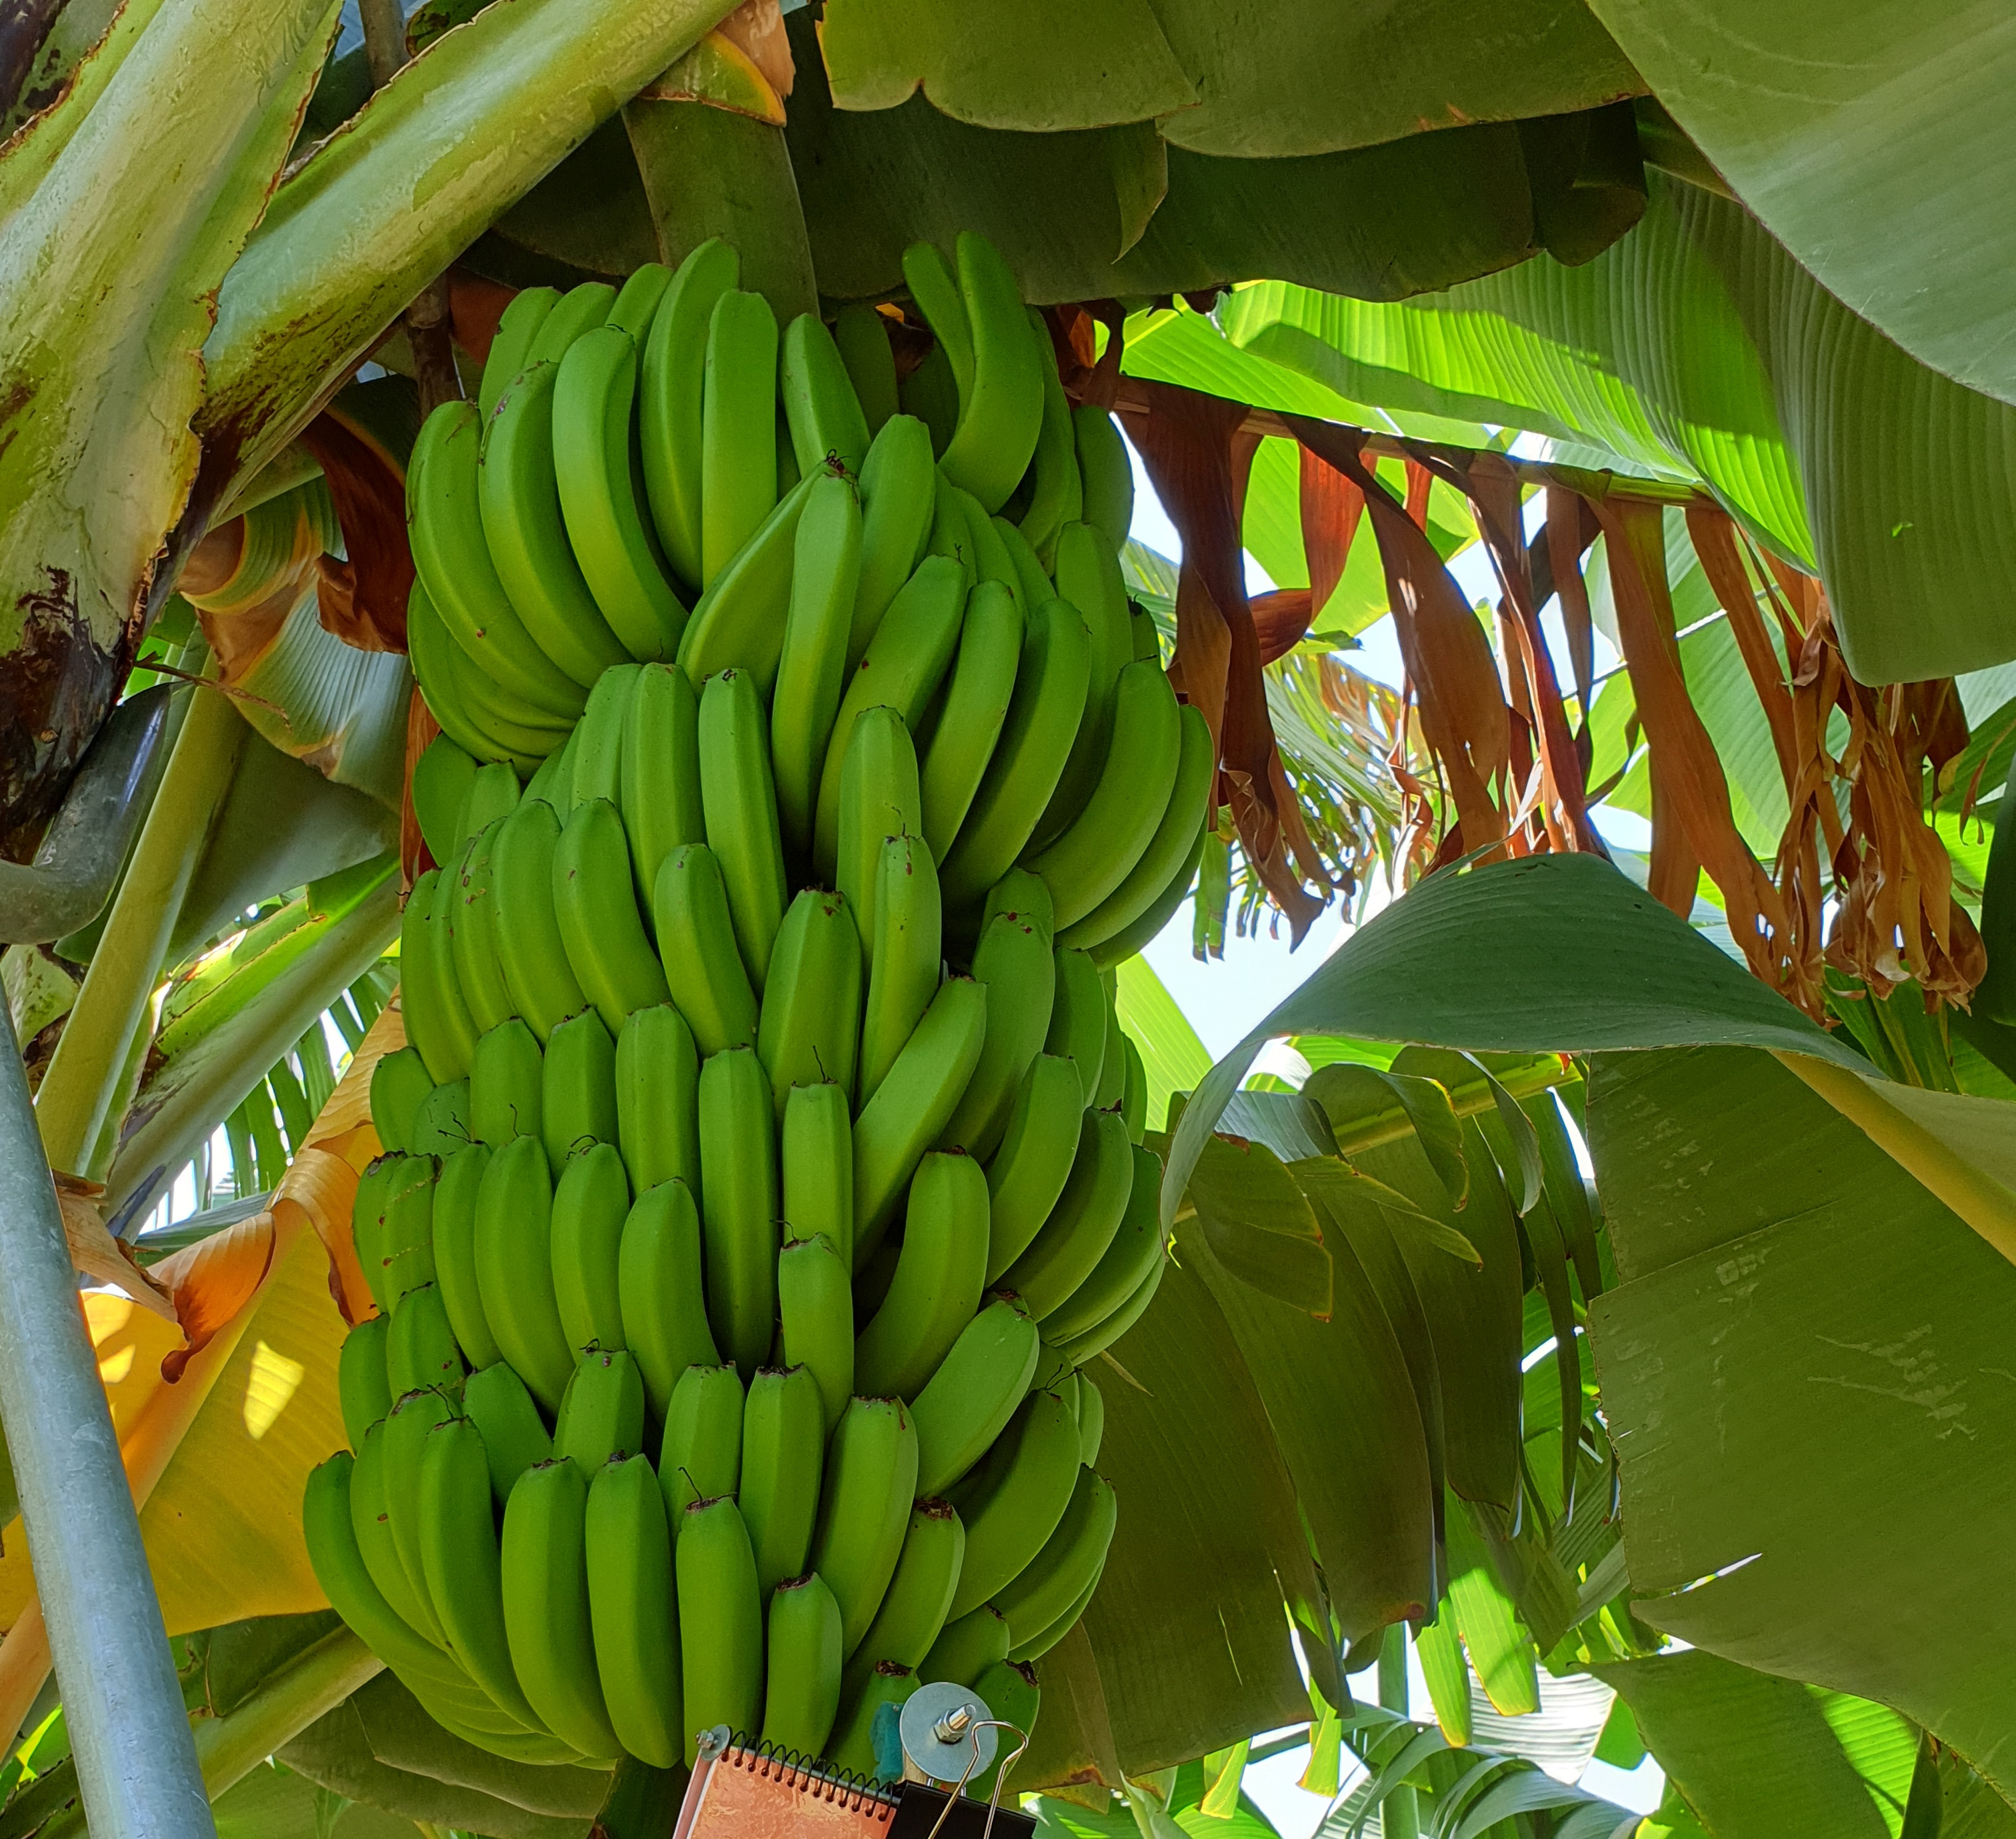
Label: Keep